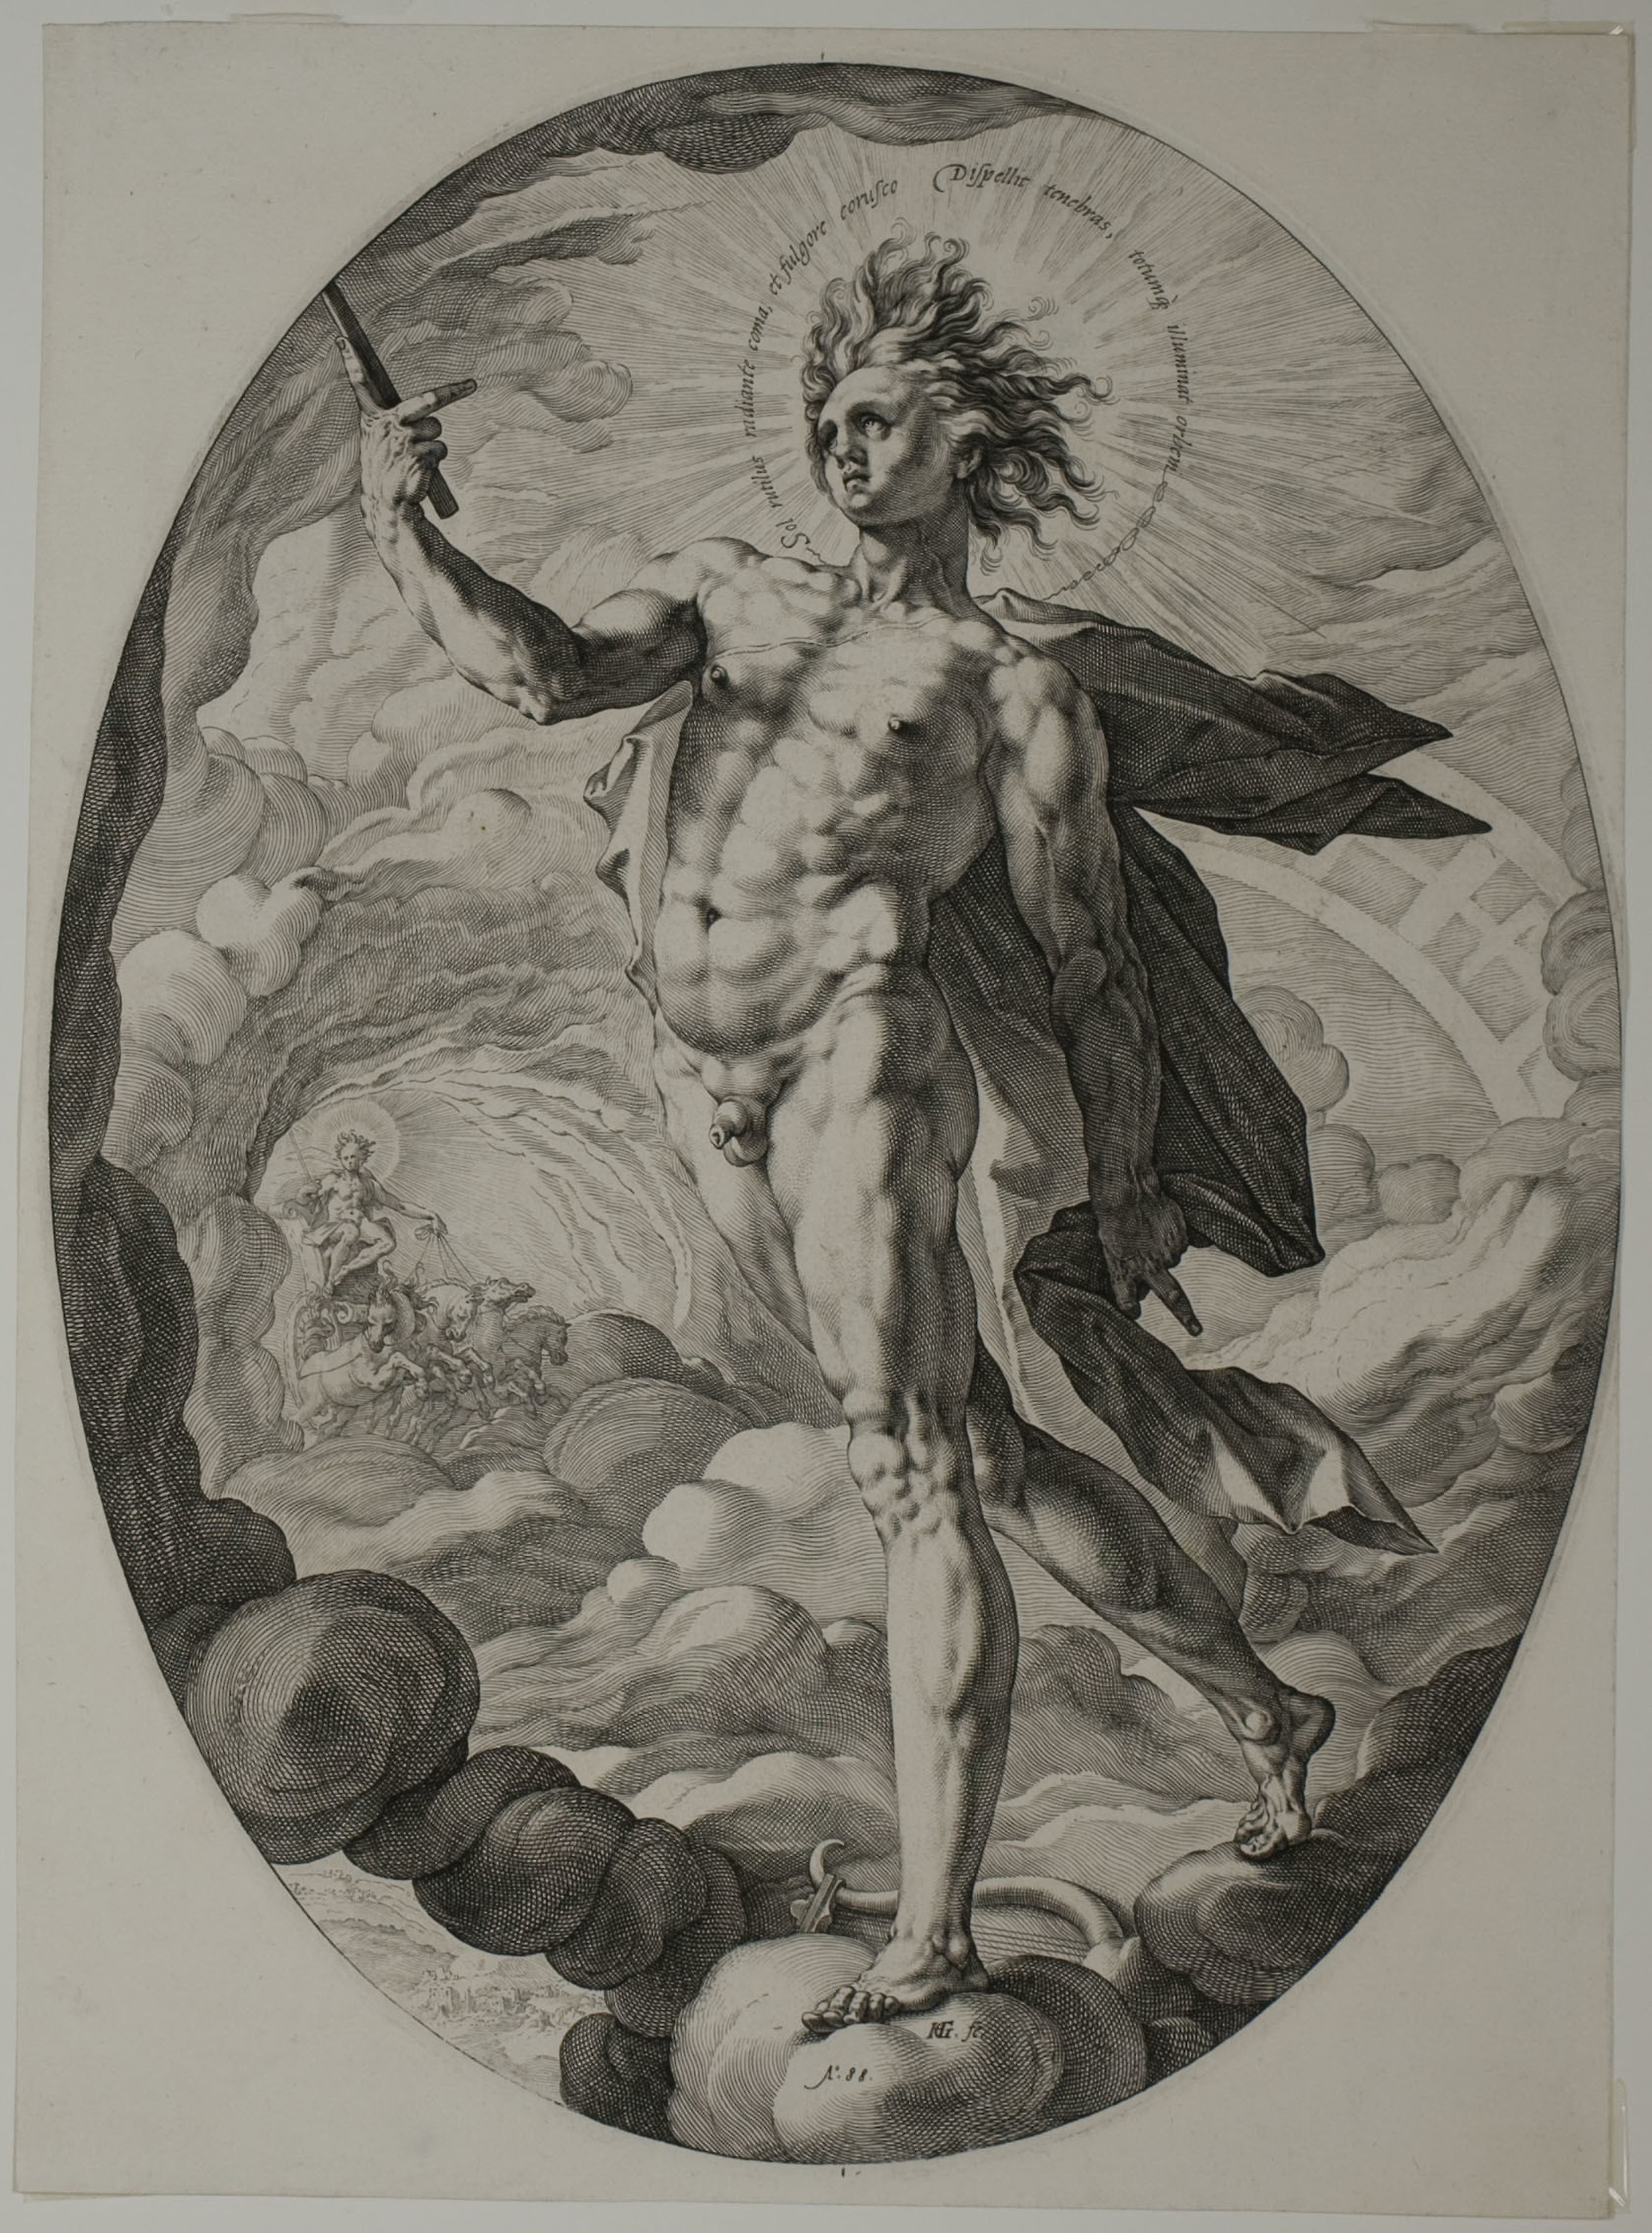
art, mythology, mythical creature, fictional character, black and white, visual arts, illustration, drawing, artwork